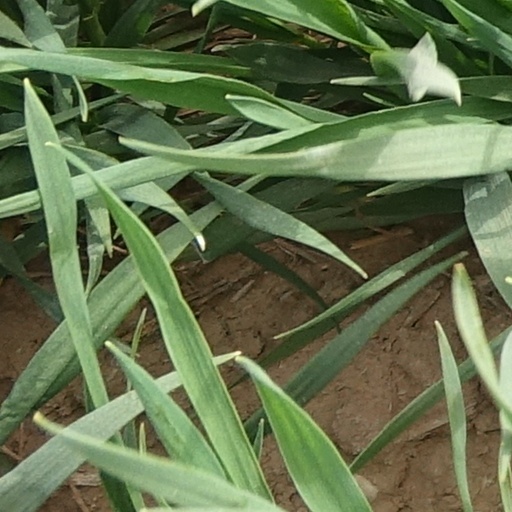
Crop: wheat